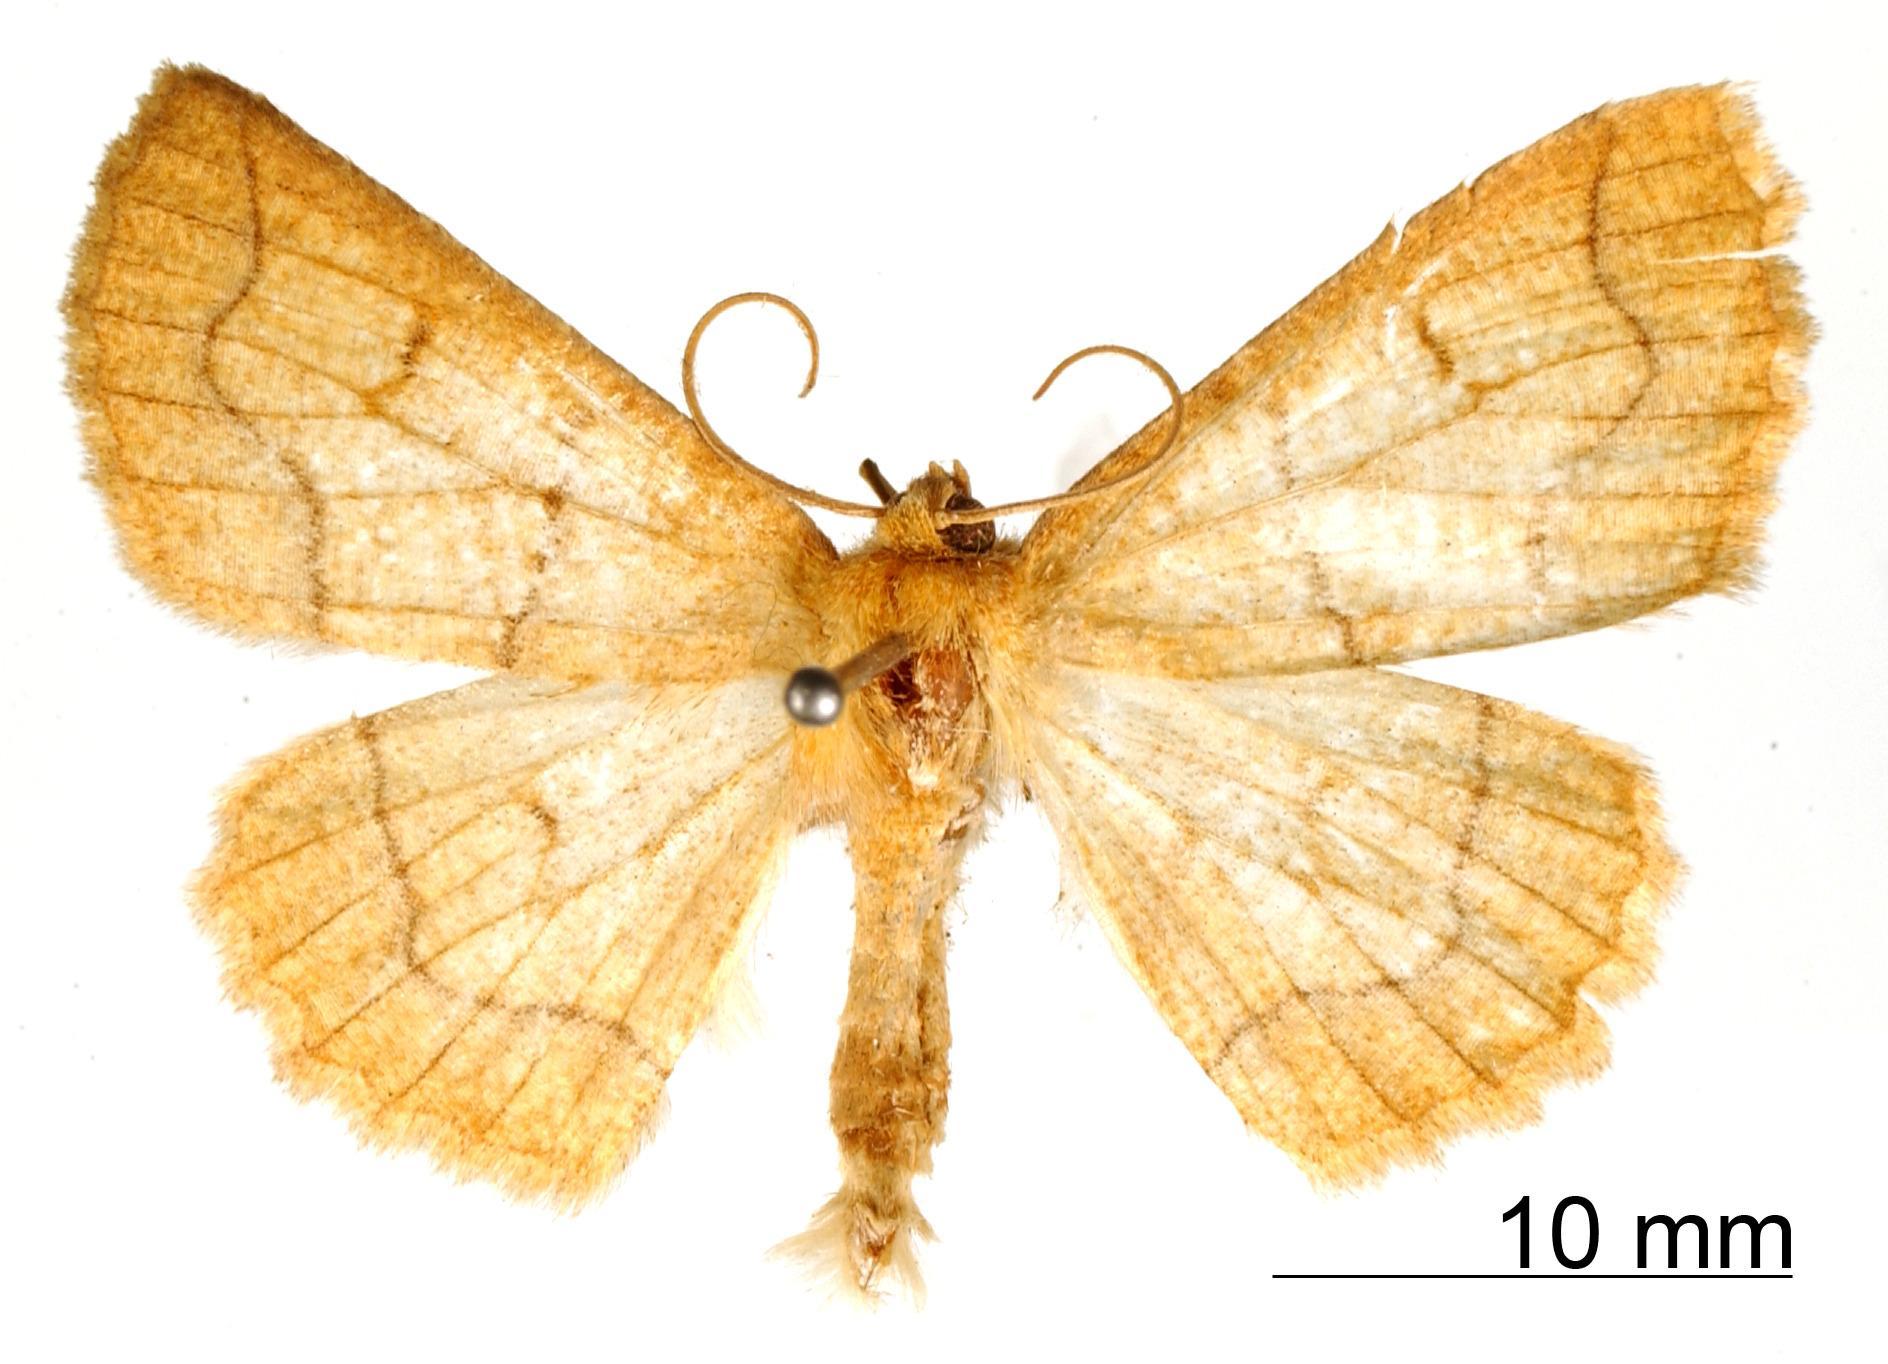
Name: Epione polydora
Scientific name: Epione polydora Thierry-Mieg, 1892
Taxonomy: Animalia, Arthropoda, Insecta, Lepidoptera, Geometridae, Ennominae
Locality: Peru